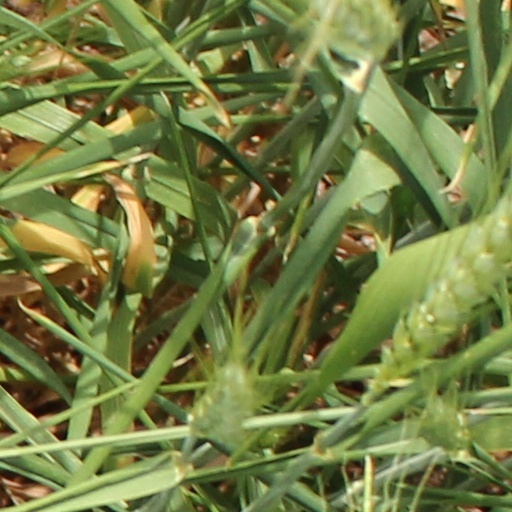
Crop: wheat